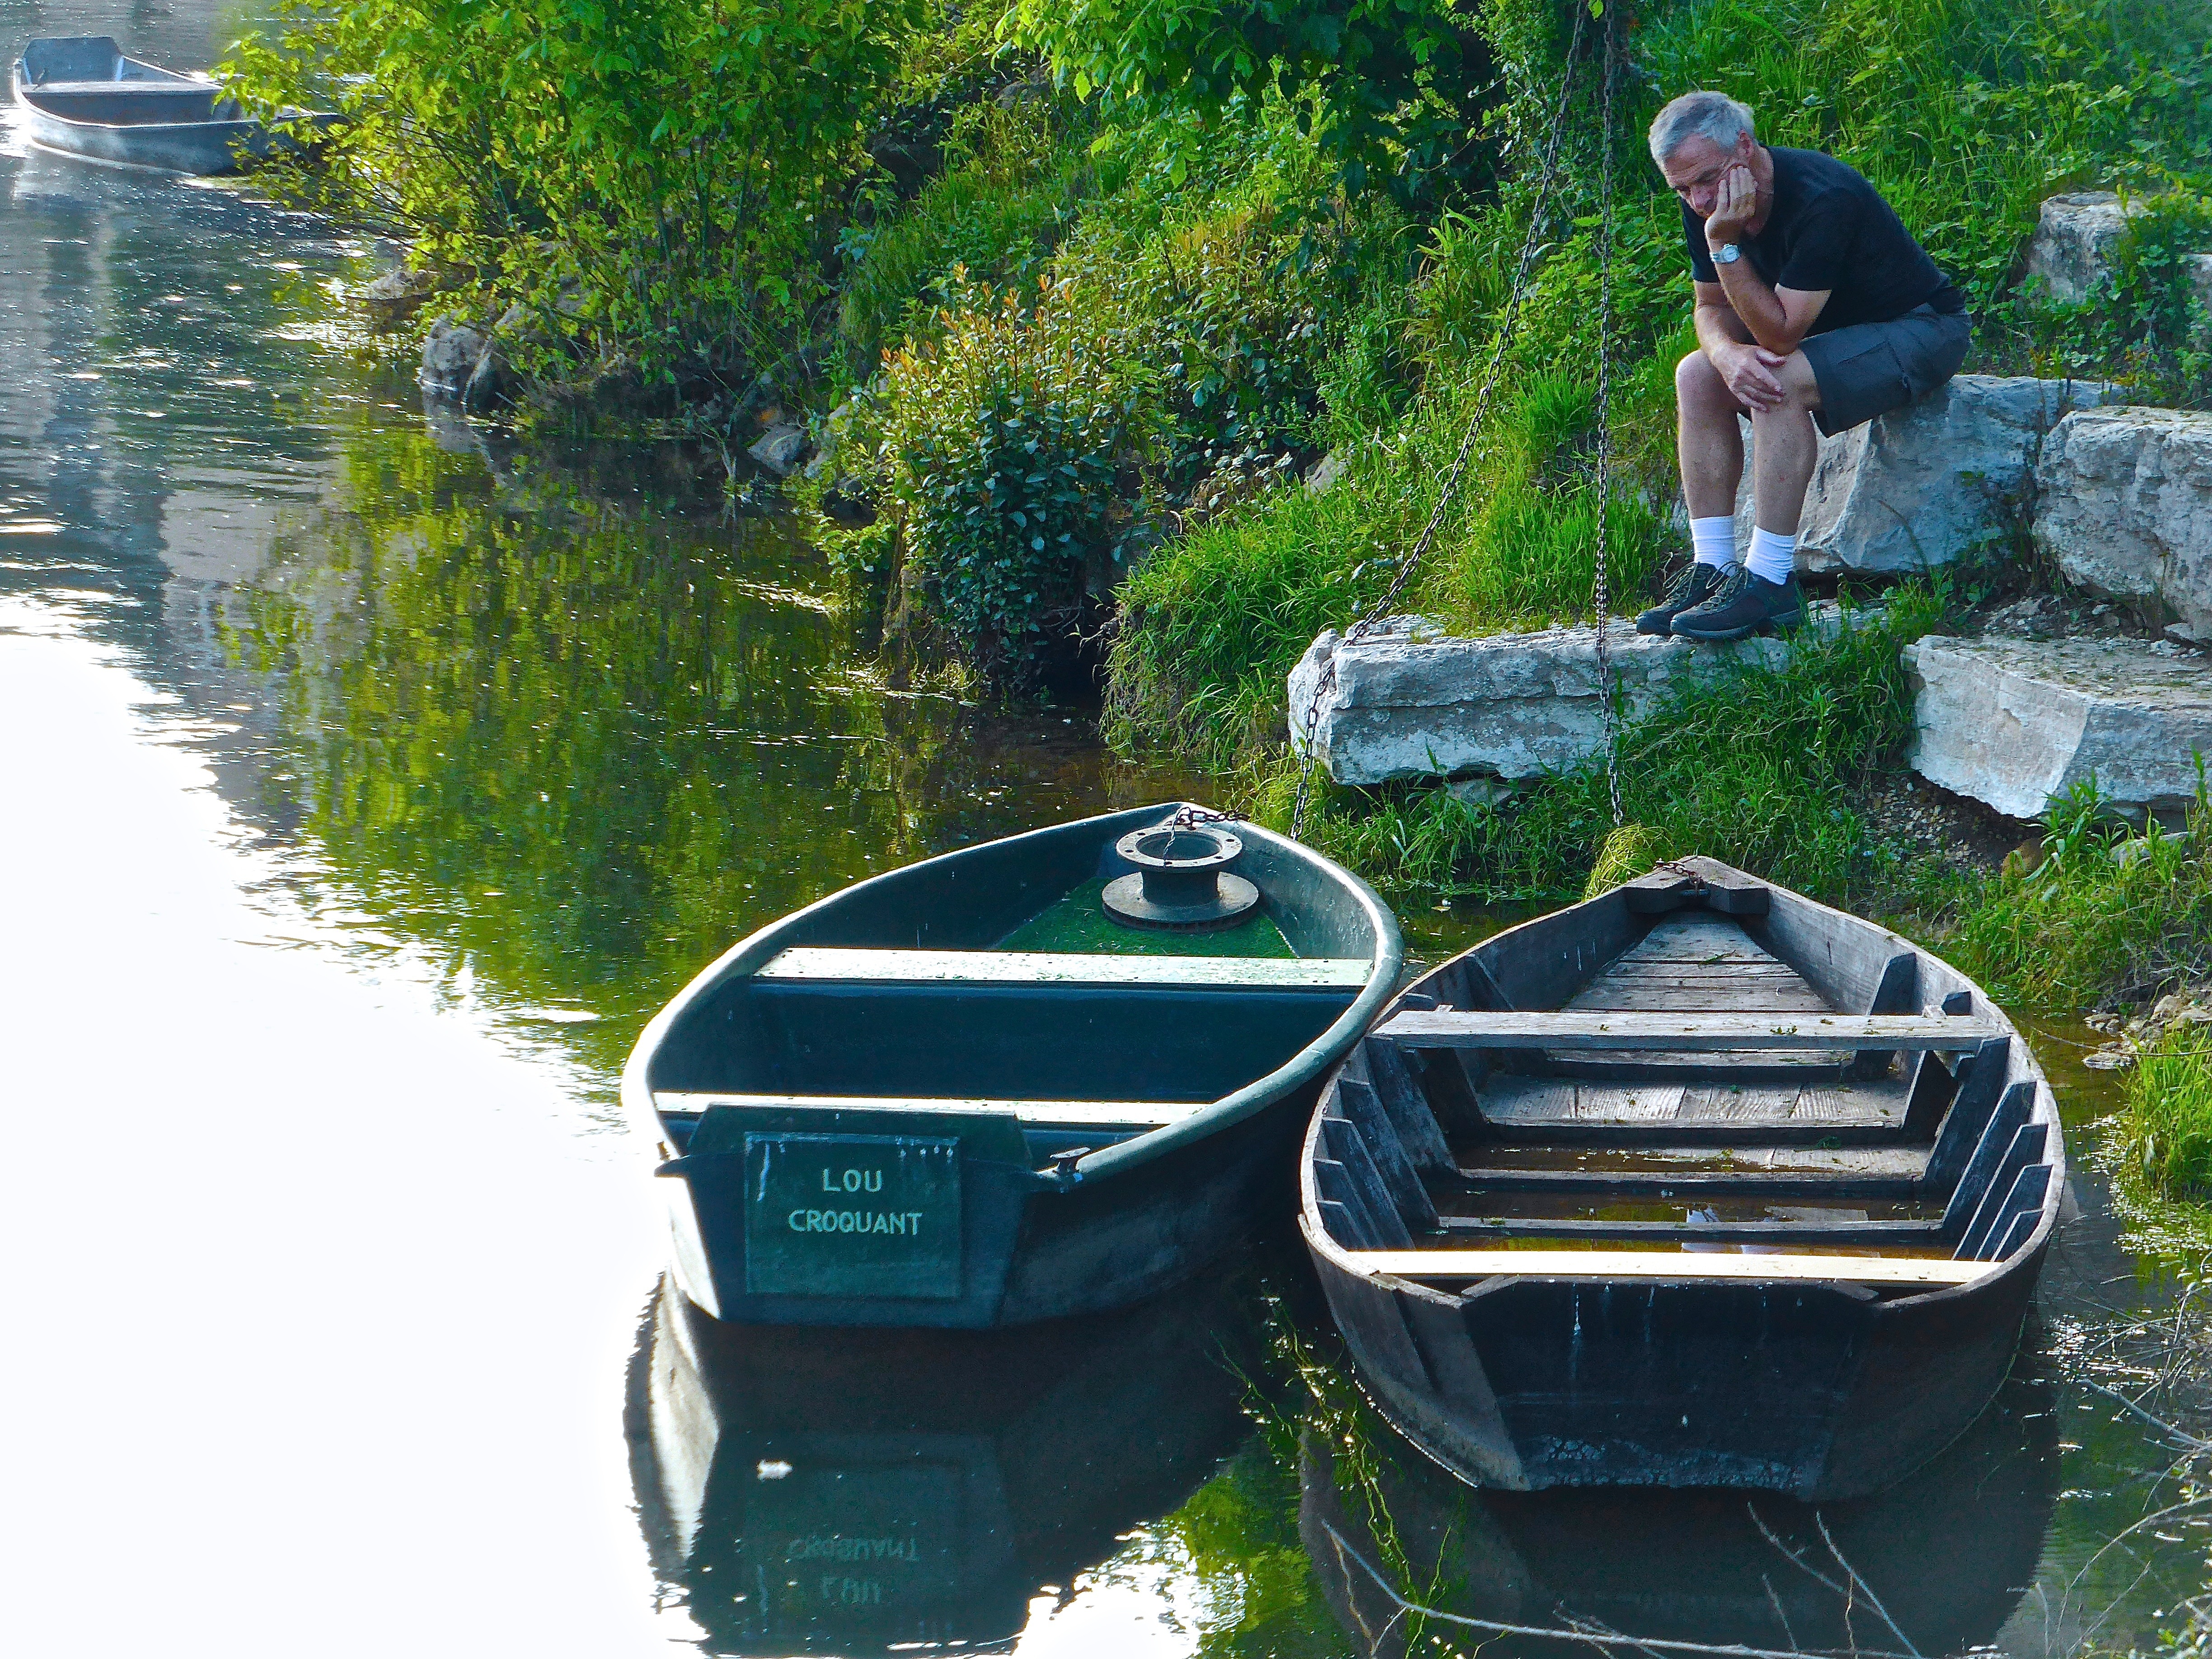
water, boat, river, pond, thinking, vehicle, tranquil, sitting, waterway, boats, dreaming, pondering, man made object